Pipette

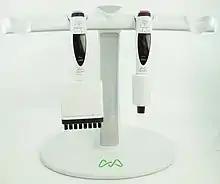
A smart pipette stand that can control electronic pipettes

The Winkler–Dennis gas combustion pipette, developed by Clemens Winkler and refined by Louis Munroe Dennis, is an apparatus for the controlled reaction of liquids under a mild electric current and a supply of oxygen.